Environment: real
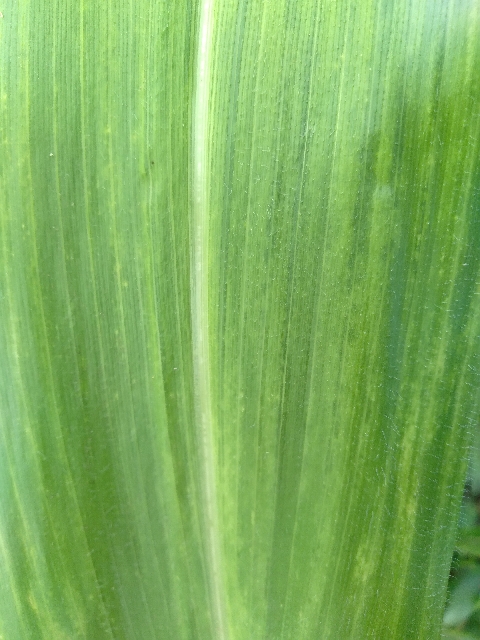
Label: lethal_necrosis